Cotton swab

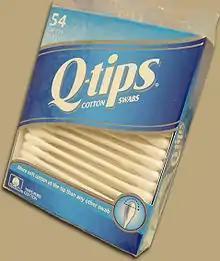
A pack of 54 Q-tips

The first mass-produced cotton swab was developed in 1923 by Polish-American Jew Leo Gerstenzang after he watched his wife attach wads of cotton to toothpicks to clean their infant's ears. His product was originally named "Baby Gays" in recognition of their being intended for infants before being renamed "Q-tips Baby Gays", with the "Q" standing for "quality". The product eventually became known as "Q-tips", which went on to become the most widely sold brand name of cotton swabs in North America. The term "Q-tip" is often used as a genericized trademark for a cotton swab in the United States and Canada. The Q-tips brand is owned by Elida Beauty. It was formerly owned by Unilever and had over $200 million in US sales in 2014. "Johnson's buds" are made by Johnson & Johnson.